Blue Anchor to Lilstock Coast SSSI

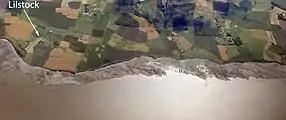
An aerial view of the eastern third of the SSSI.

The Triassic cliffs have geological interest for the variety of fossils. The coloured alabaster found in the cliffs gave rise to the name of the colour "Watchet Blue". It is on the West Somerset Coast Path.